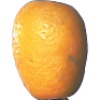
Label: Kumquats 1